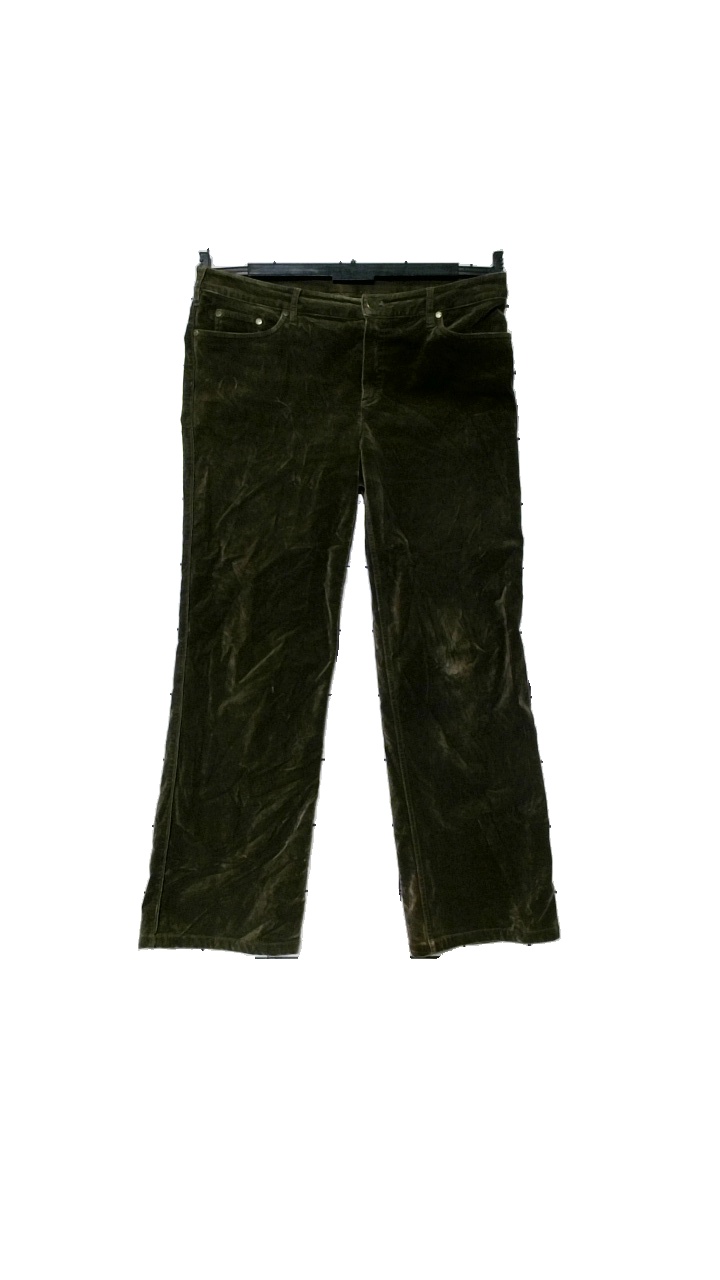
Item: Trousers (Ladies)
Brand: Oui
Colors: Green
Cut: Regular
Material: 98% cotton, 2% spandex
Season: All
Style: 80s
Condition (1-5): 3
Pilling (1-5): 4
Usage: Reuse
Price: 50-100